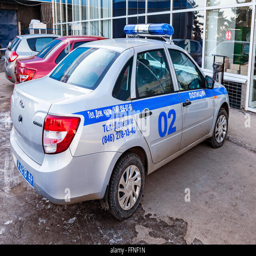
patrol car in winter day